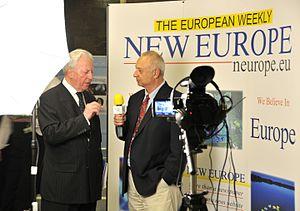
New Europe est un journal hebdomadaire publié en anglais qui a été fondé en 1993.